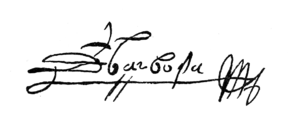
Duarte Barbosa est un écrivain et un officier de l'Inde portugaise, entre 1500 et 1516, et fils de Diogo Barbosa qui fut le garant de Magellan quand celui-ci arriva en Espagne en 1517 et chercha de l'aide pour son projet de circumnavigation. Il était écrivain dans un établissement de Cannanore et un interprète du malayalam. En 1516, il écrit un Livro, rédigé peu après son arrivée dans l'océan Indien, qui est une des premières sommes réunissant des informations sur |’Inde et l’Extrême-Orient, que les Portugais découvraient peu à peu. Il vécut à Calicut en 1519-1520, avant de regagner Cannanore où il mourut vers 1545. On l'a longtemps confondu, à tort, avec un autre Duarte Barbosa, beau-frère ou cousin de Magellan, qui l’accompagna dans sa célèbre expédition qui aboutit à la première circumnavigation. Celui-ci mourut en route, le 1ᵉʳ mai 1521 lors du banquet du rajah de Cebu, Humabon.